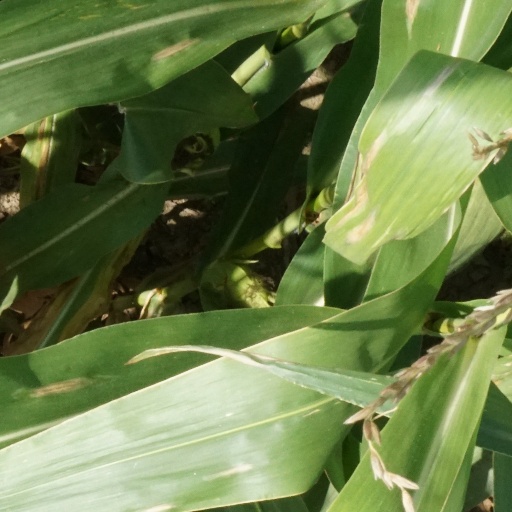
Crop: maize; corn